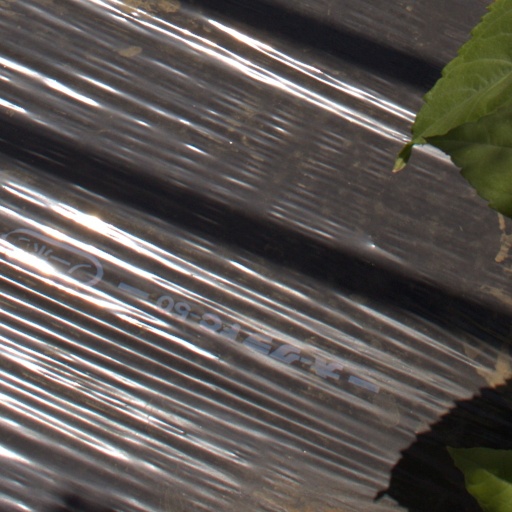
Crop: Jerusalem artichoke